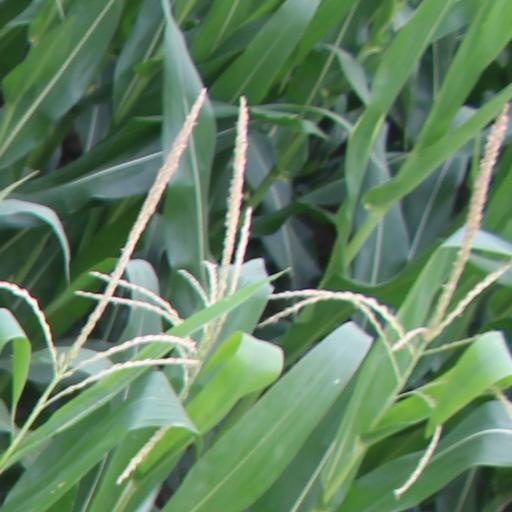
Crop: maize; corn